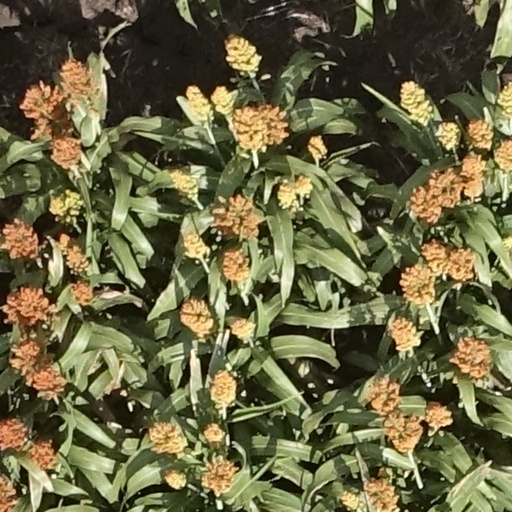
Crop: sorghum